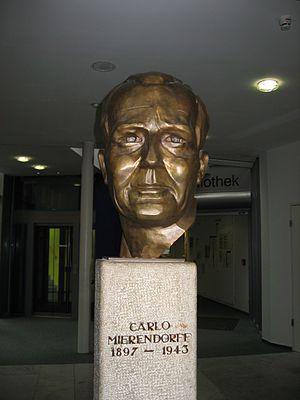
Carlo Mierendorff, en réalité Carl Mierendorff, était un homme politique allemand, un sociologue et un écrivain.